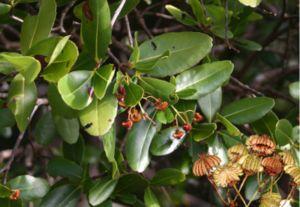
La famille des Médusagynacées est une famille de plantes dicotylédones qui ne comprend qu'une espèce, Medusagyne oppositifolia.